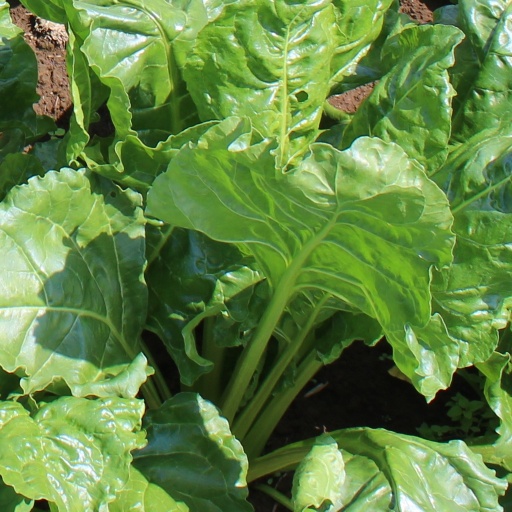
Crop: sugar beet